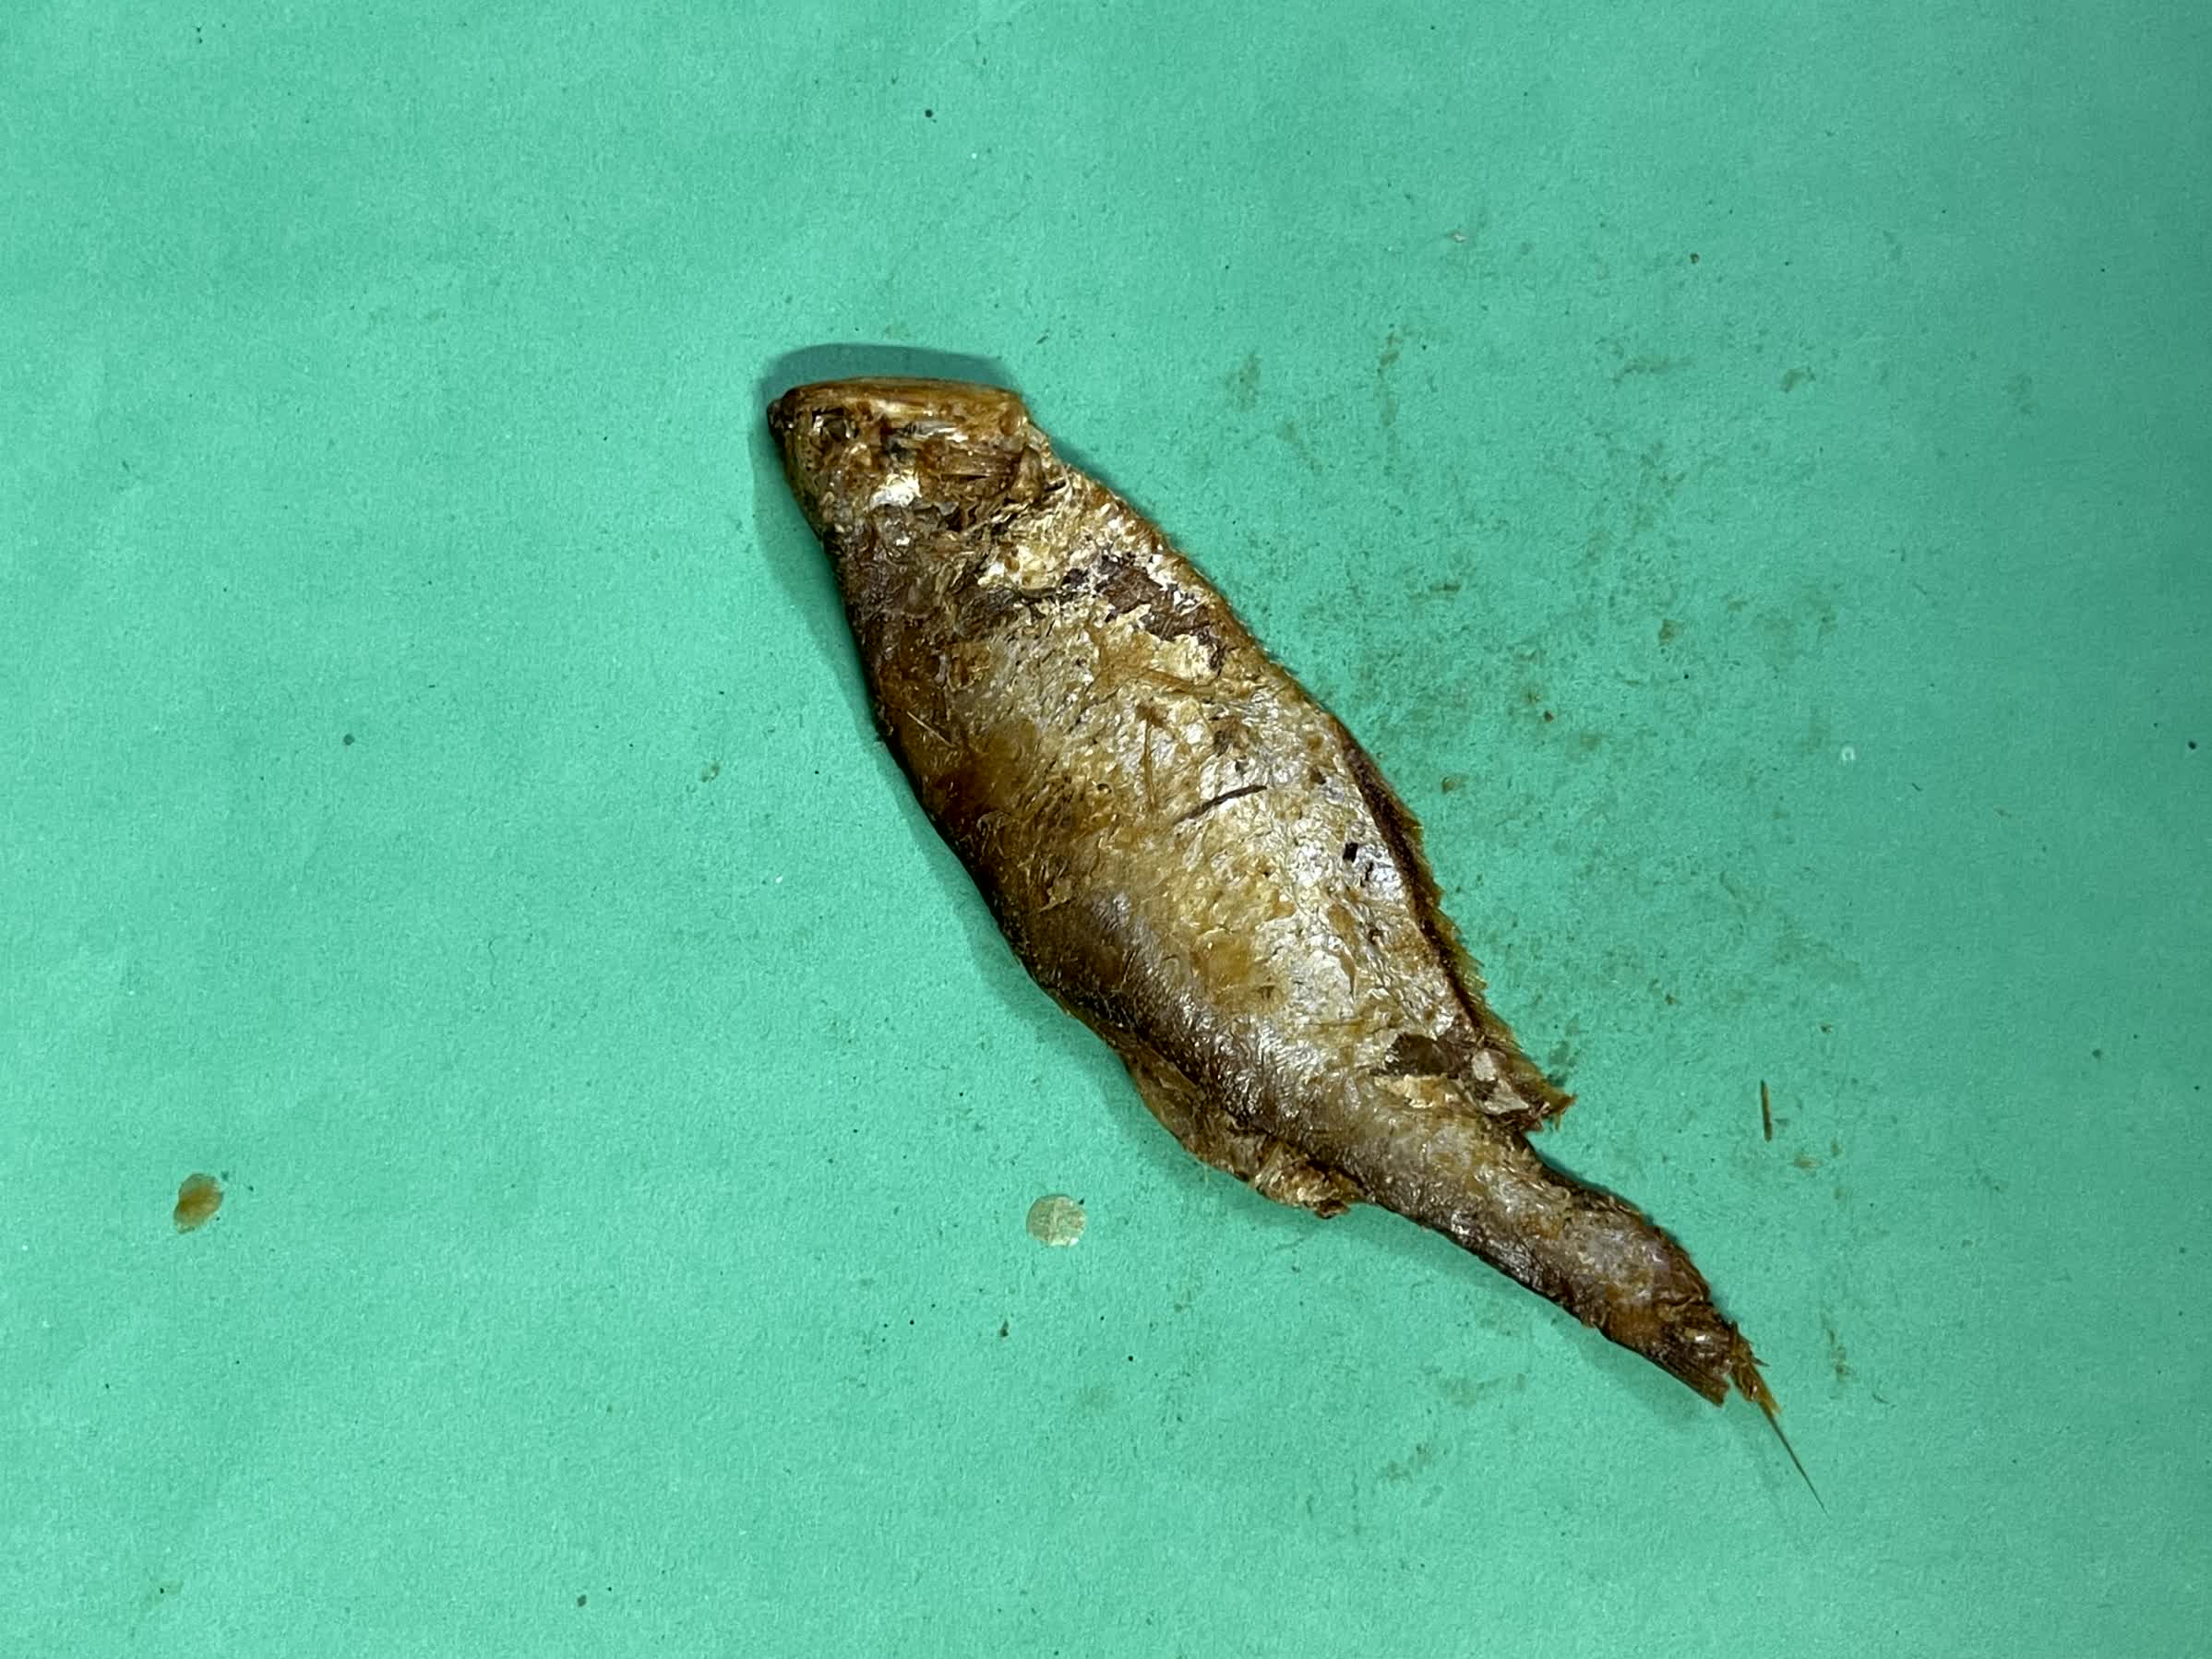
Species: Bashpata